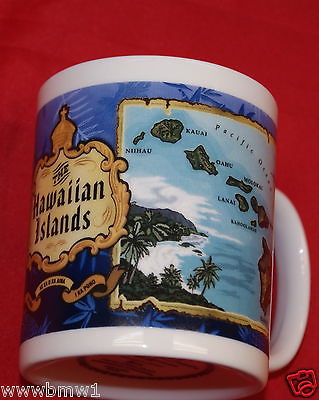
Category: mug